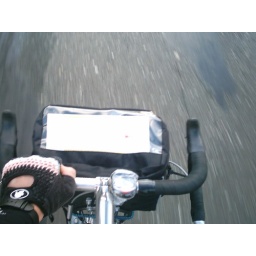
I'd sealed my bike computer in plastic wrap, but fortunately it never rained!